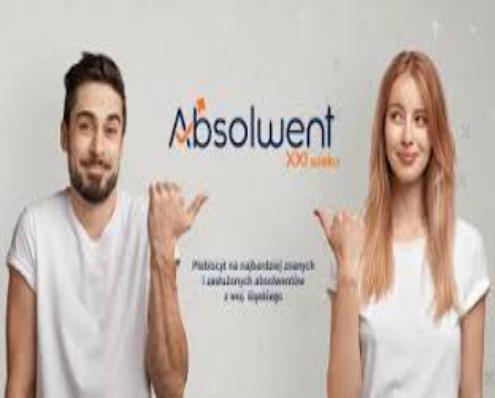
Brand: Absolwent
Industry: Others